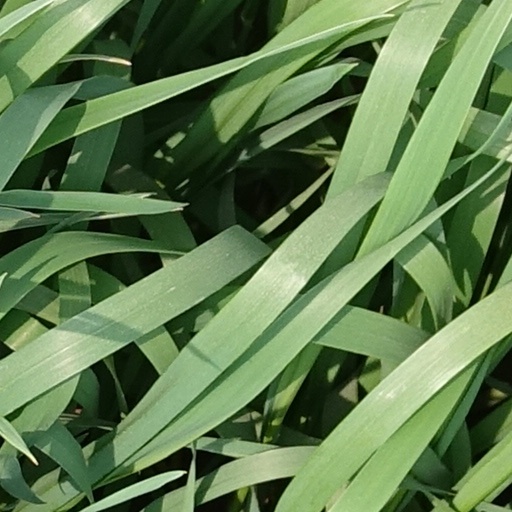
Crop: wheat